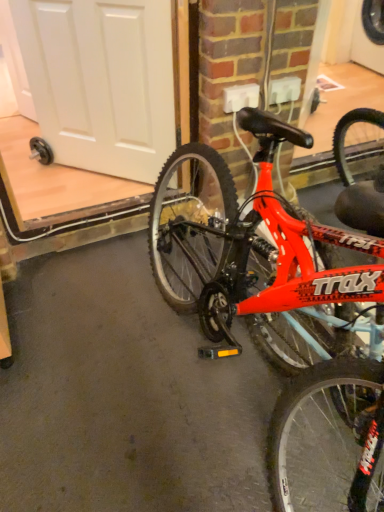
Question: From a real-world perspective, there is one bicycle below the white matte door at upper left. Please locate it and provide its 2D coordinates.
Answer: [(0.737, 0.611)]